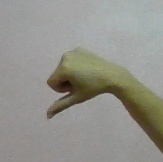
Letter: waw